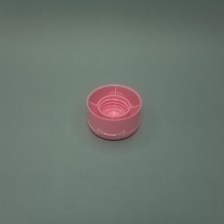
Color: red/orange/pink/fuchsia/brown
Cap type: flip-top cap